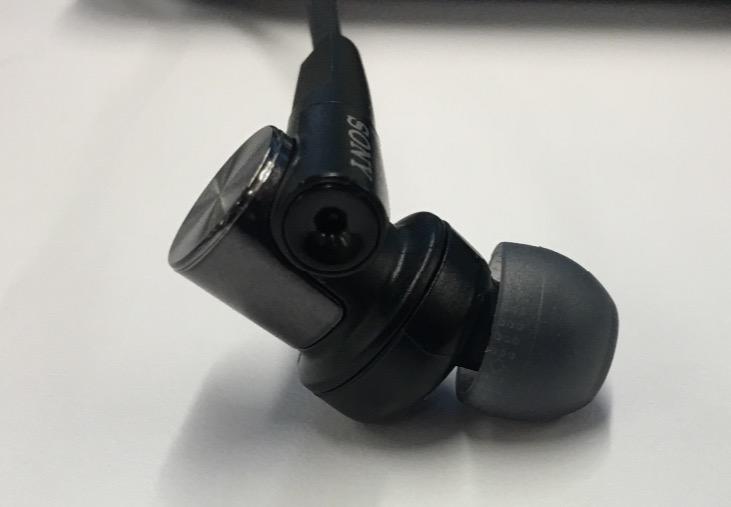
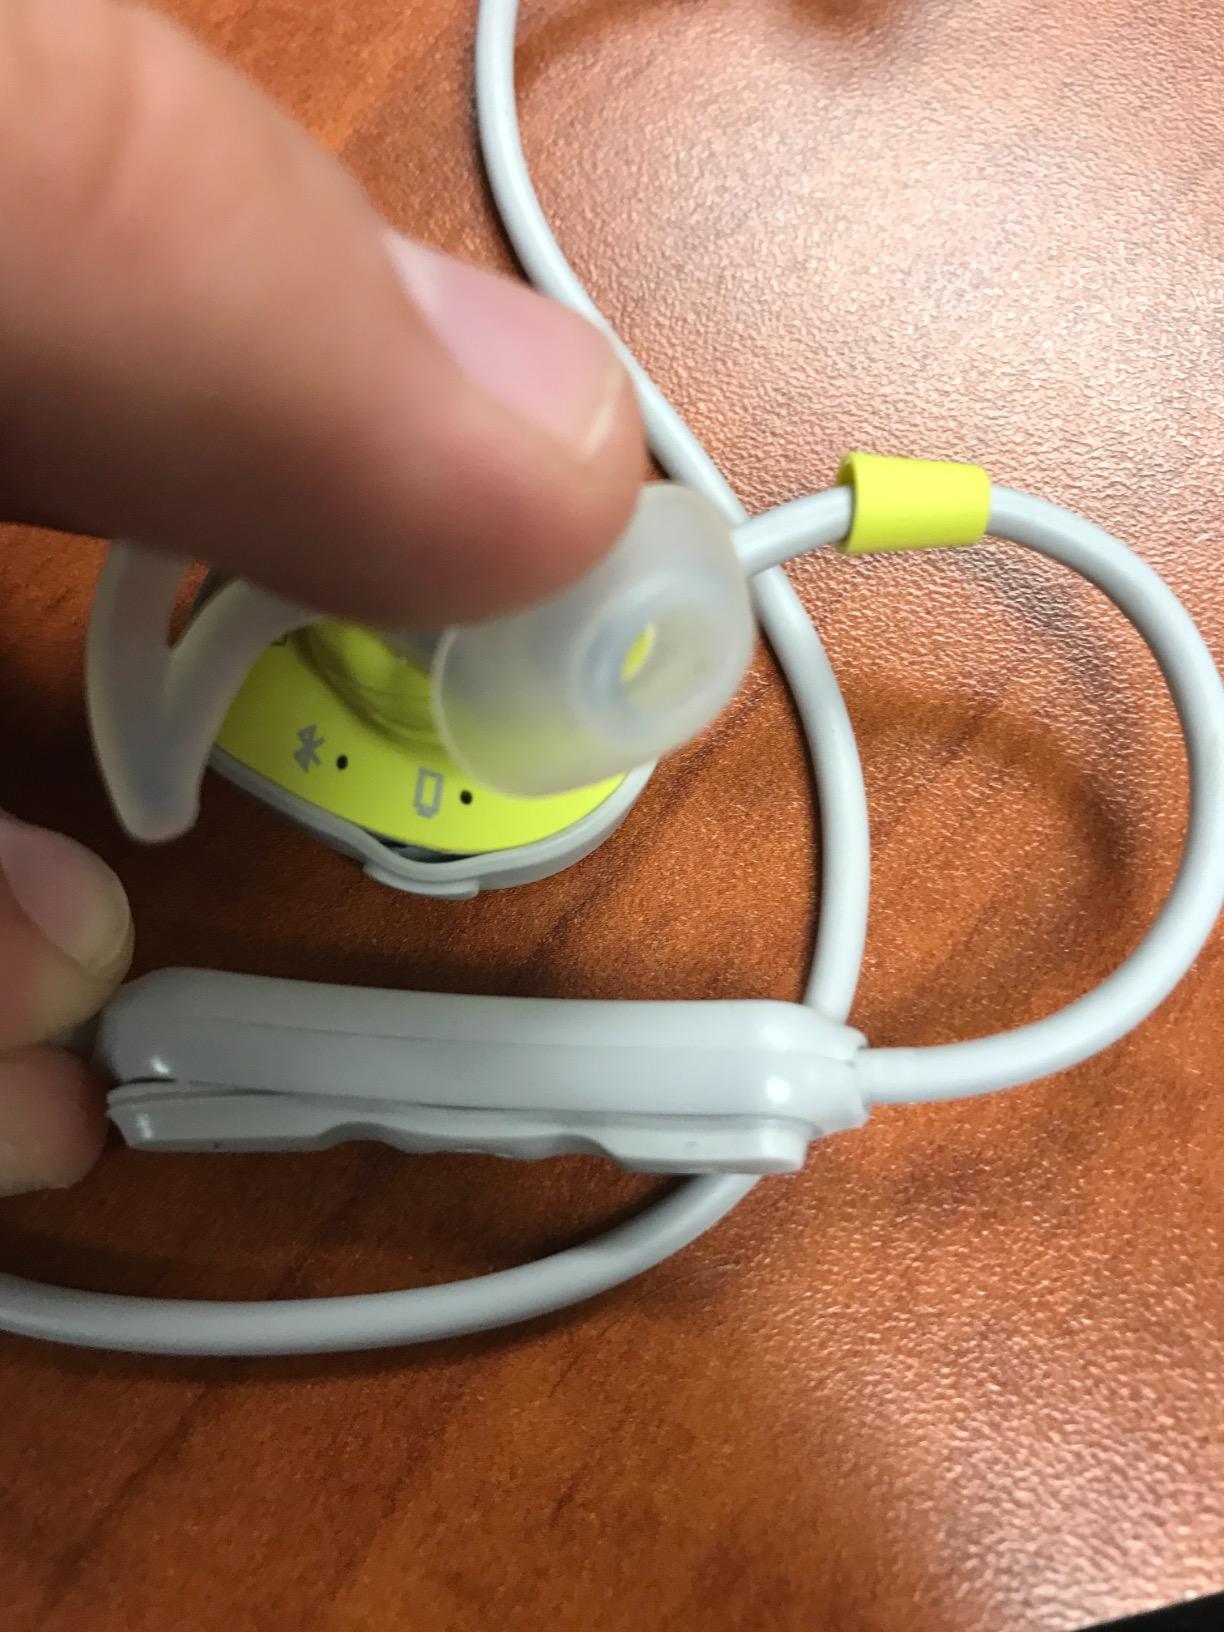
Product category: headphones
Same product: no